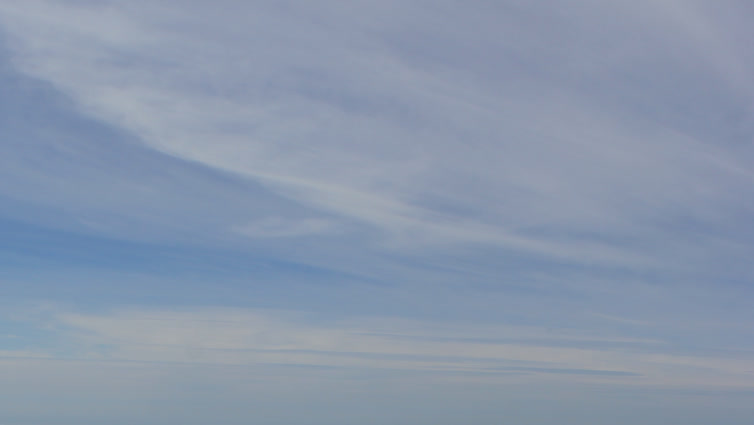
Cloud type: Cirrostratus